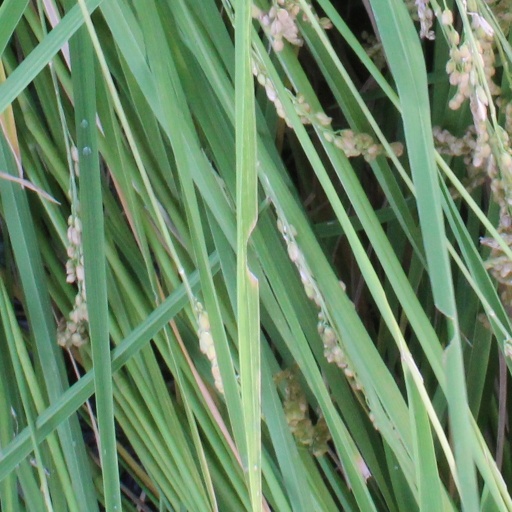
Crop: rice